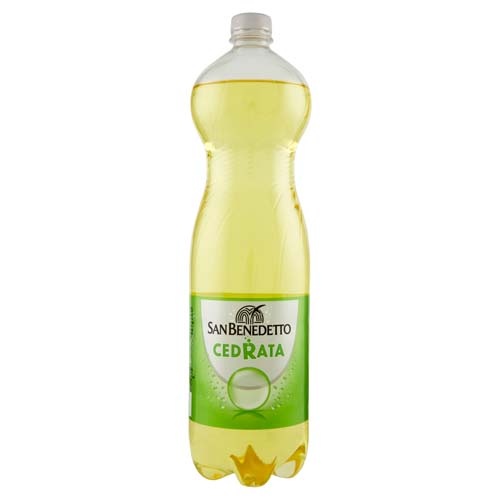
SAN BENEDETTO CEDRATA ML 1500
S.BENEDETTO CEDRATA
Brand: S.BENEDETTO
Category: Food, Beverages & Tobacco > Beverages > Vinegar Drinks